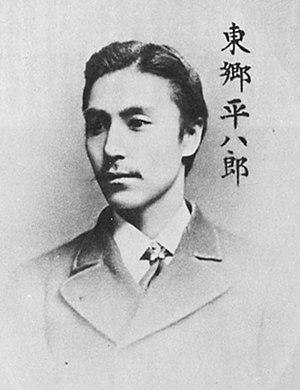
Tōgō Heihachirō est un amiral de la Marine impériale japonaise et un de ses plus grands héros, souvent décrit par les journalistes occidentaux comme le « Nelson de l'Orient ». Formé par la marine britannique, il prit part aux premiers combats de la première guerre sino-japonaise, commanda l'ensemble de l'escadre japonaise lors de la guerre russo-japonaise de 1904-1905, et remporta une large victoire lors de la bataille de Tsushima.